Dafne Keen

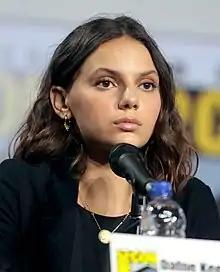
Keen in 2019

Dafne Keen Fernández (born 4 January 2005) is a Spanish and British actress. Keen made her debut as a child actor on the series "The Refugees" (2015). Her breakthrough role was as Laura, in the "X-Men" superhero film "Logan" (2017) which she reprised for the Marvel Cinematic Universe (MCU) film "Deadpool & Wolverine" (2024). She also starred as Lyra Belacqua in the television series "His Dark Materials" (2019–2022) and Jecki Lon in the "Star Wars" series "The Acolyte" (2024).